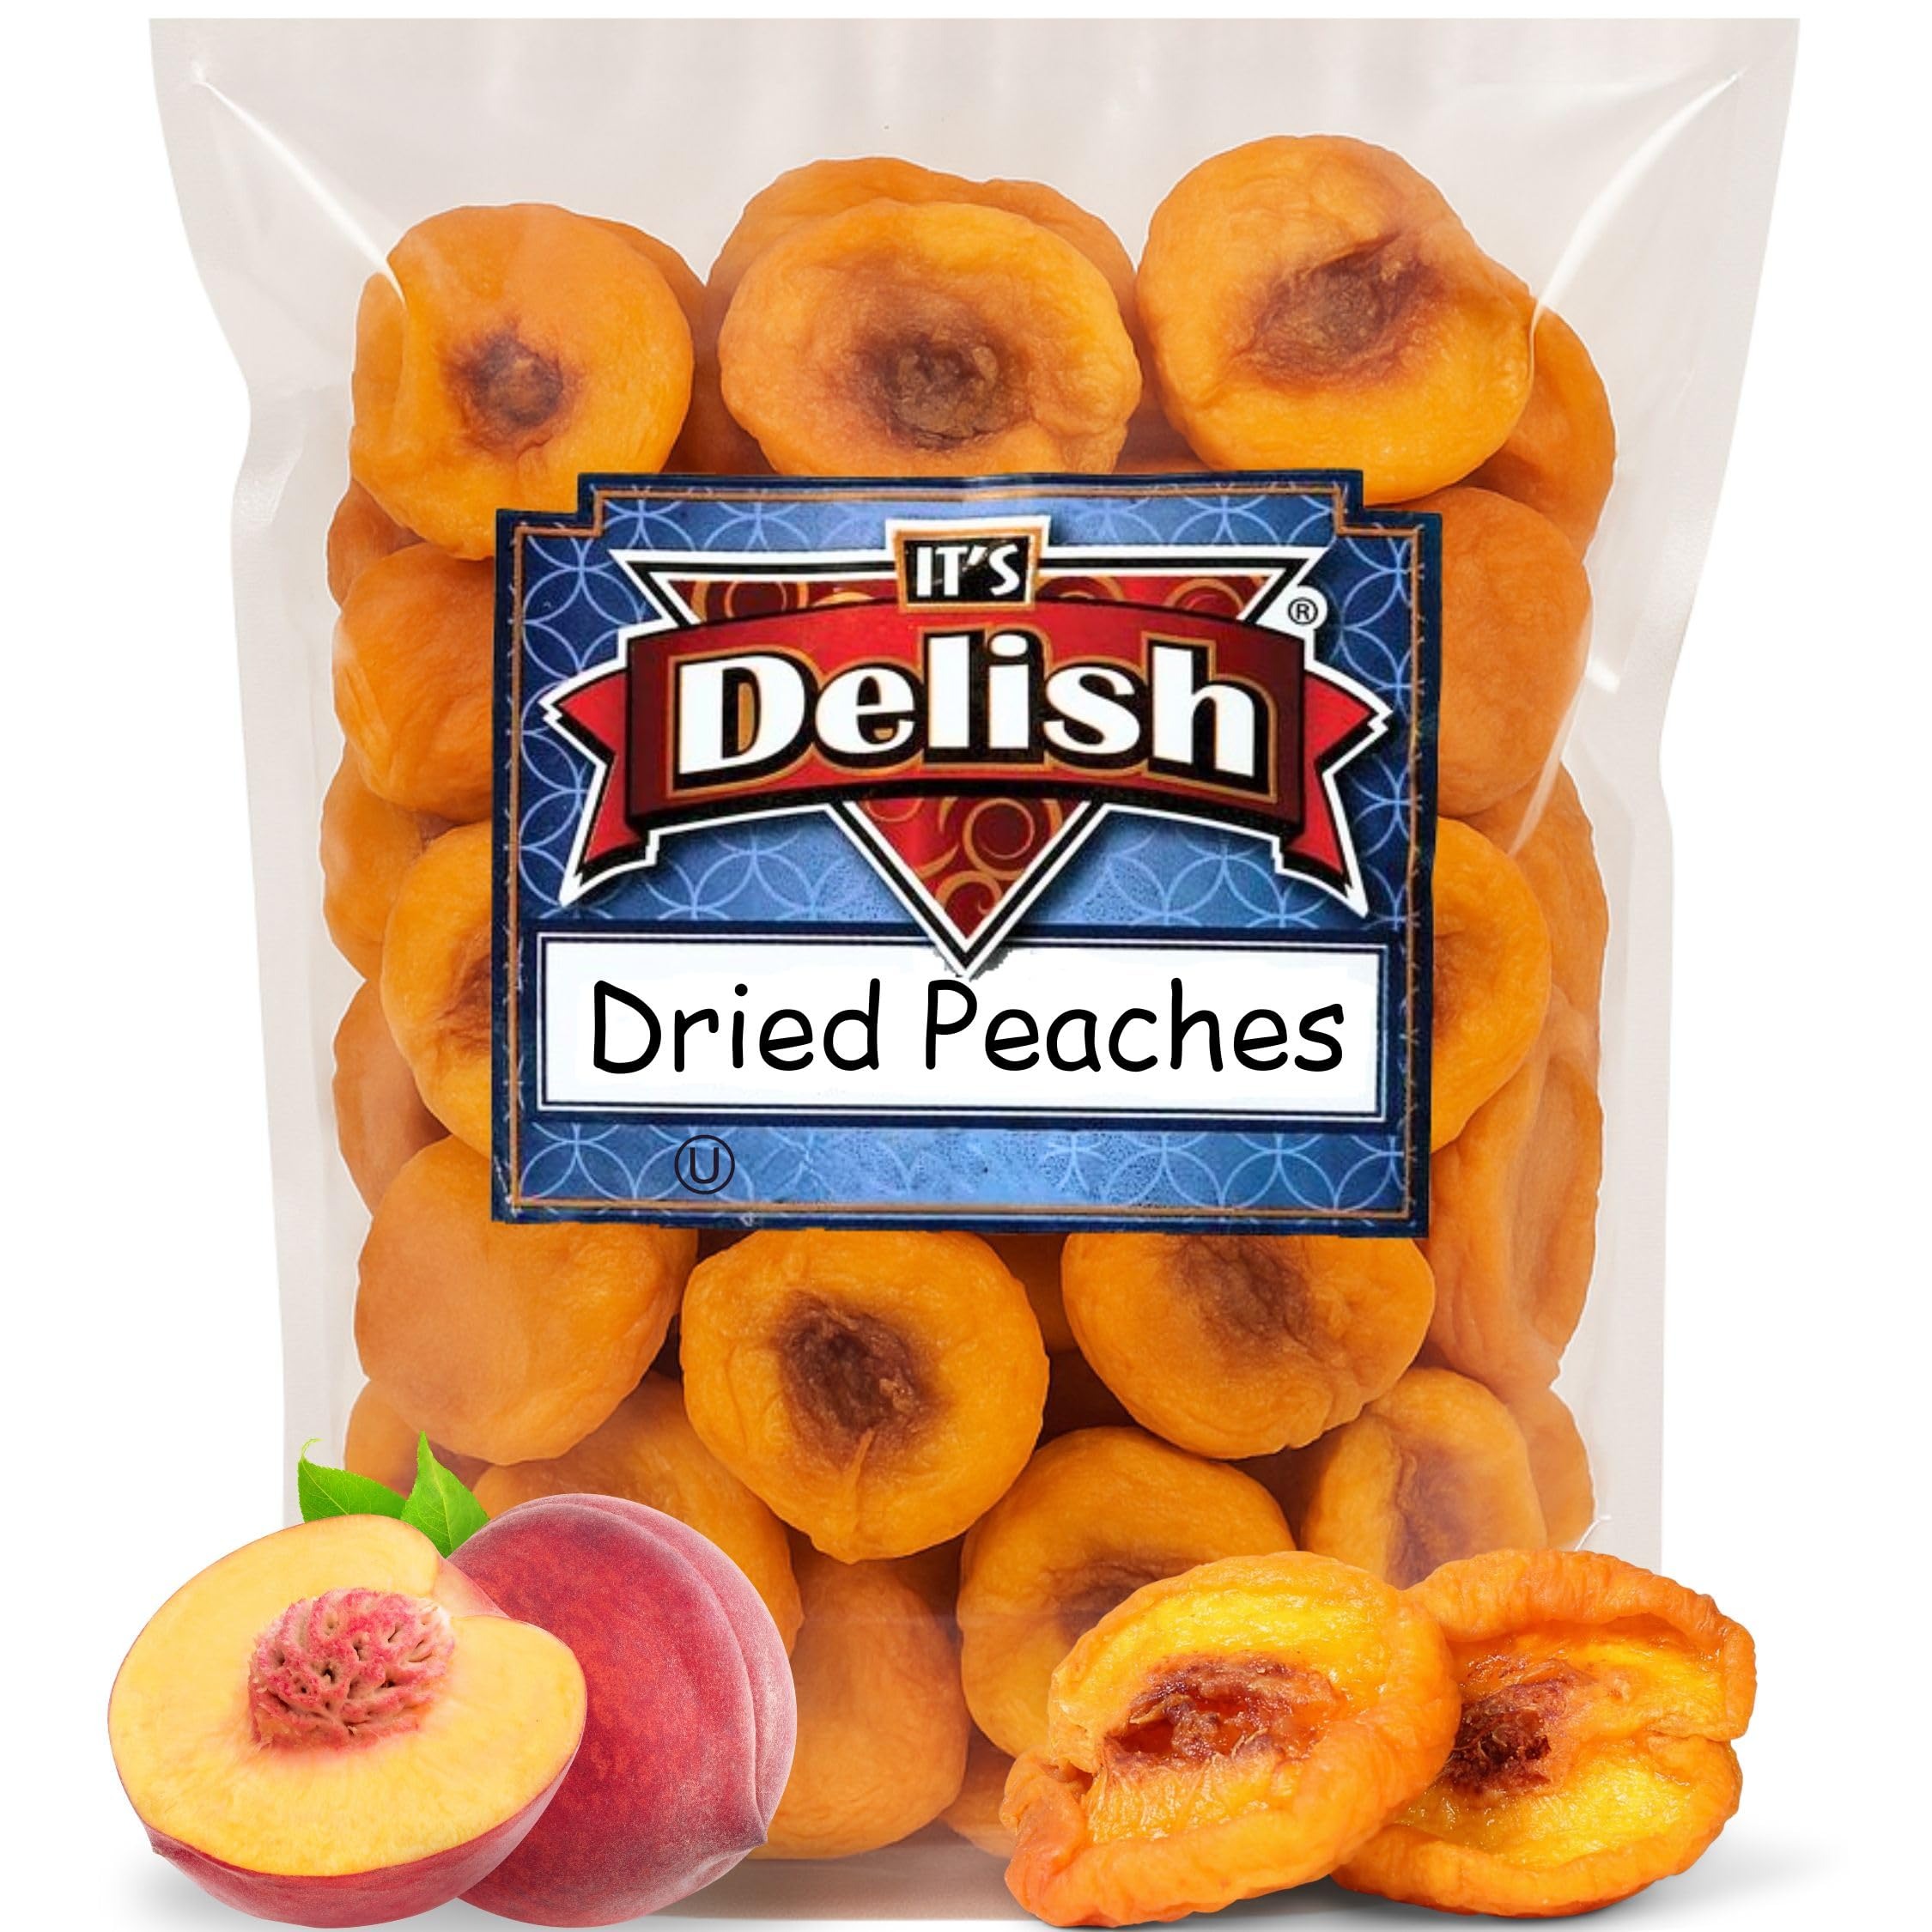
Item Name: Dried Peaches by Its Delish, (10 lbs)
Bullet Point 1: Delicious Dried California Peaches
Bullet Point 2: One, Two, Five & Ten Pounds bulk sealed bag
Bullet Point 3: Fresh, tasty and healthy, source of minerals and vitamins
Bullet Point 4: Great for baking, snacking, gift trays and garnish
Bullet Point 5: Certified Kosher OU Packaged in the USA
Product Description: Delicious and fresh dried fruit.<p></p>It’s Delish! founded in 1992 located in North Hollywood, California is a gourmet manufacturer producing a wide variety of candy, chocolate, nuts, dried fruit, and spices. See for yourself why so many people choose It’s Delish! over similar brands. Like our motto, "gourmet food without the gourmet price", we offer the highest quality products at the lowest prices. <p></p> It’s Delish! prides itself on the four pillars that are at the foundation of everything we do. Innovation Quality Value Service
Value: 1.0
Unit: Count

Price: 94.99